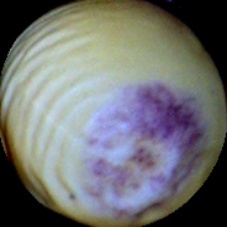
Label: Spotted